Lisa Ullmann

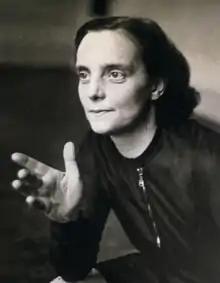

Lisa Ullmann (17 June 1907, Berlin – 25 January 1985, Chertsey) was a German-British dance and movement teacher, predominantly remembered for her work in association with dance pioneer Rudolf Laban.